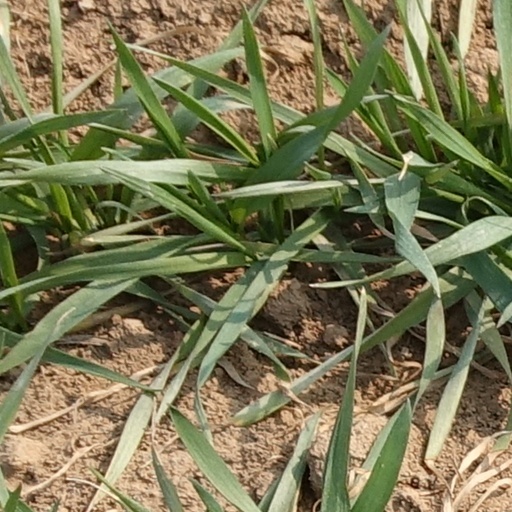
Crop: wheat